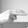
ASL letter: H